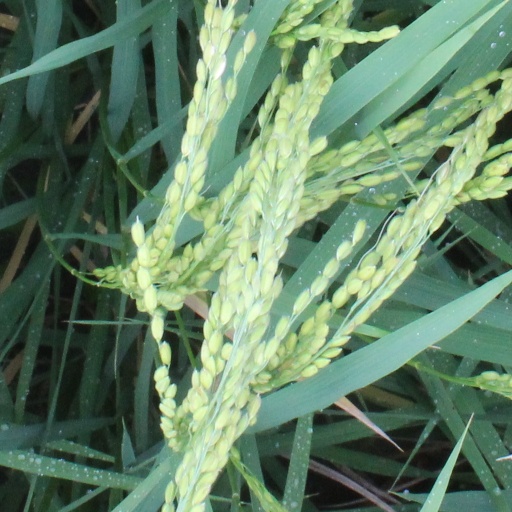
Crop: rice